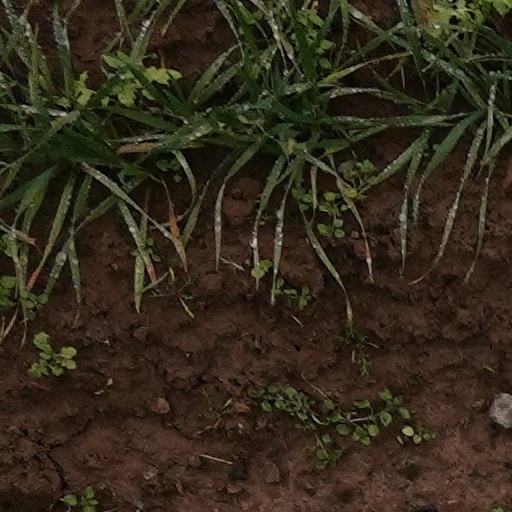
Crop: wheat